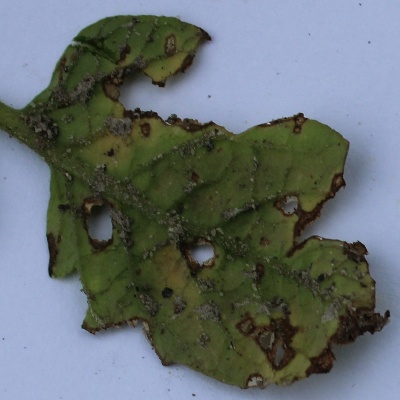
Crop: Tomato
Condition: septoria leaf spot